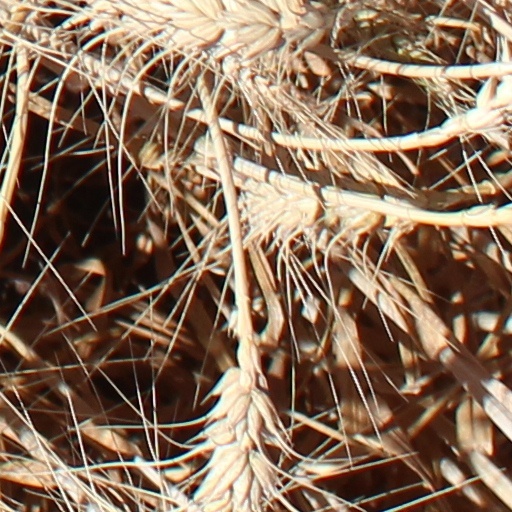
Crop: wheat